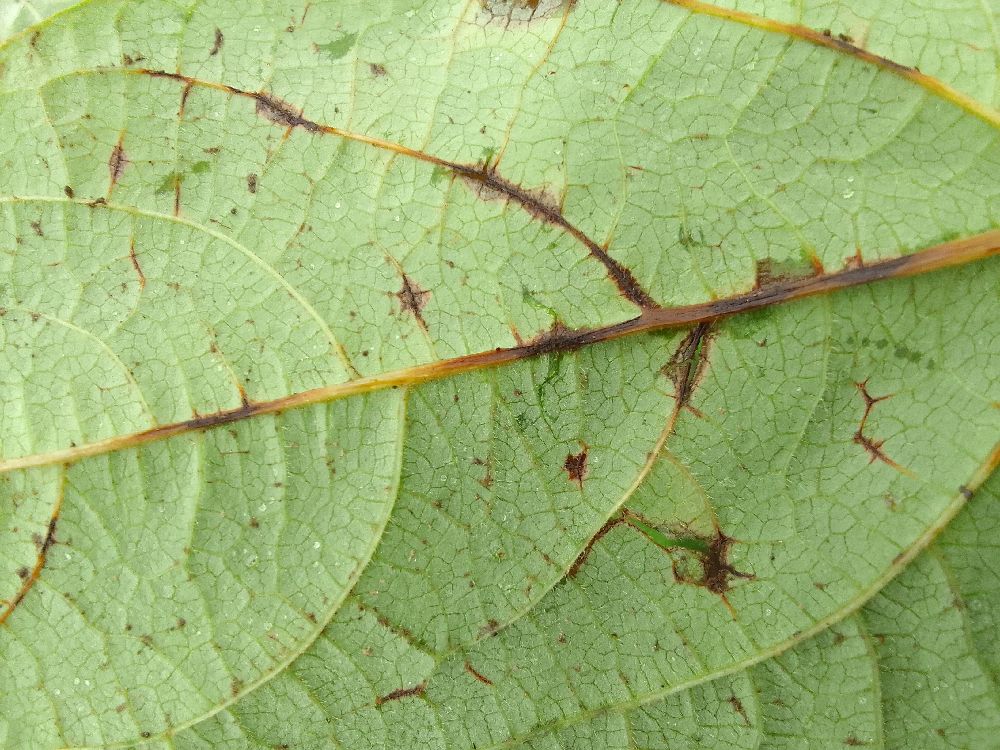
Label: anthracnose